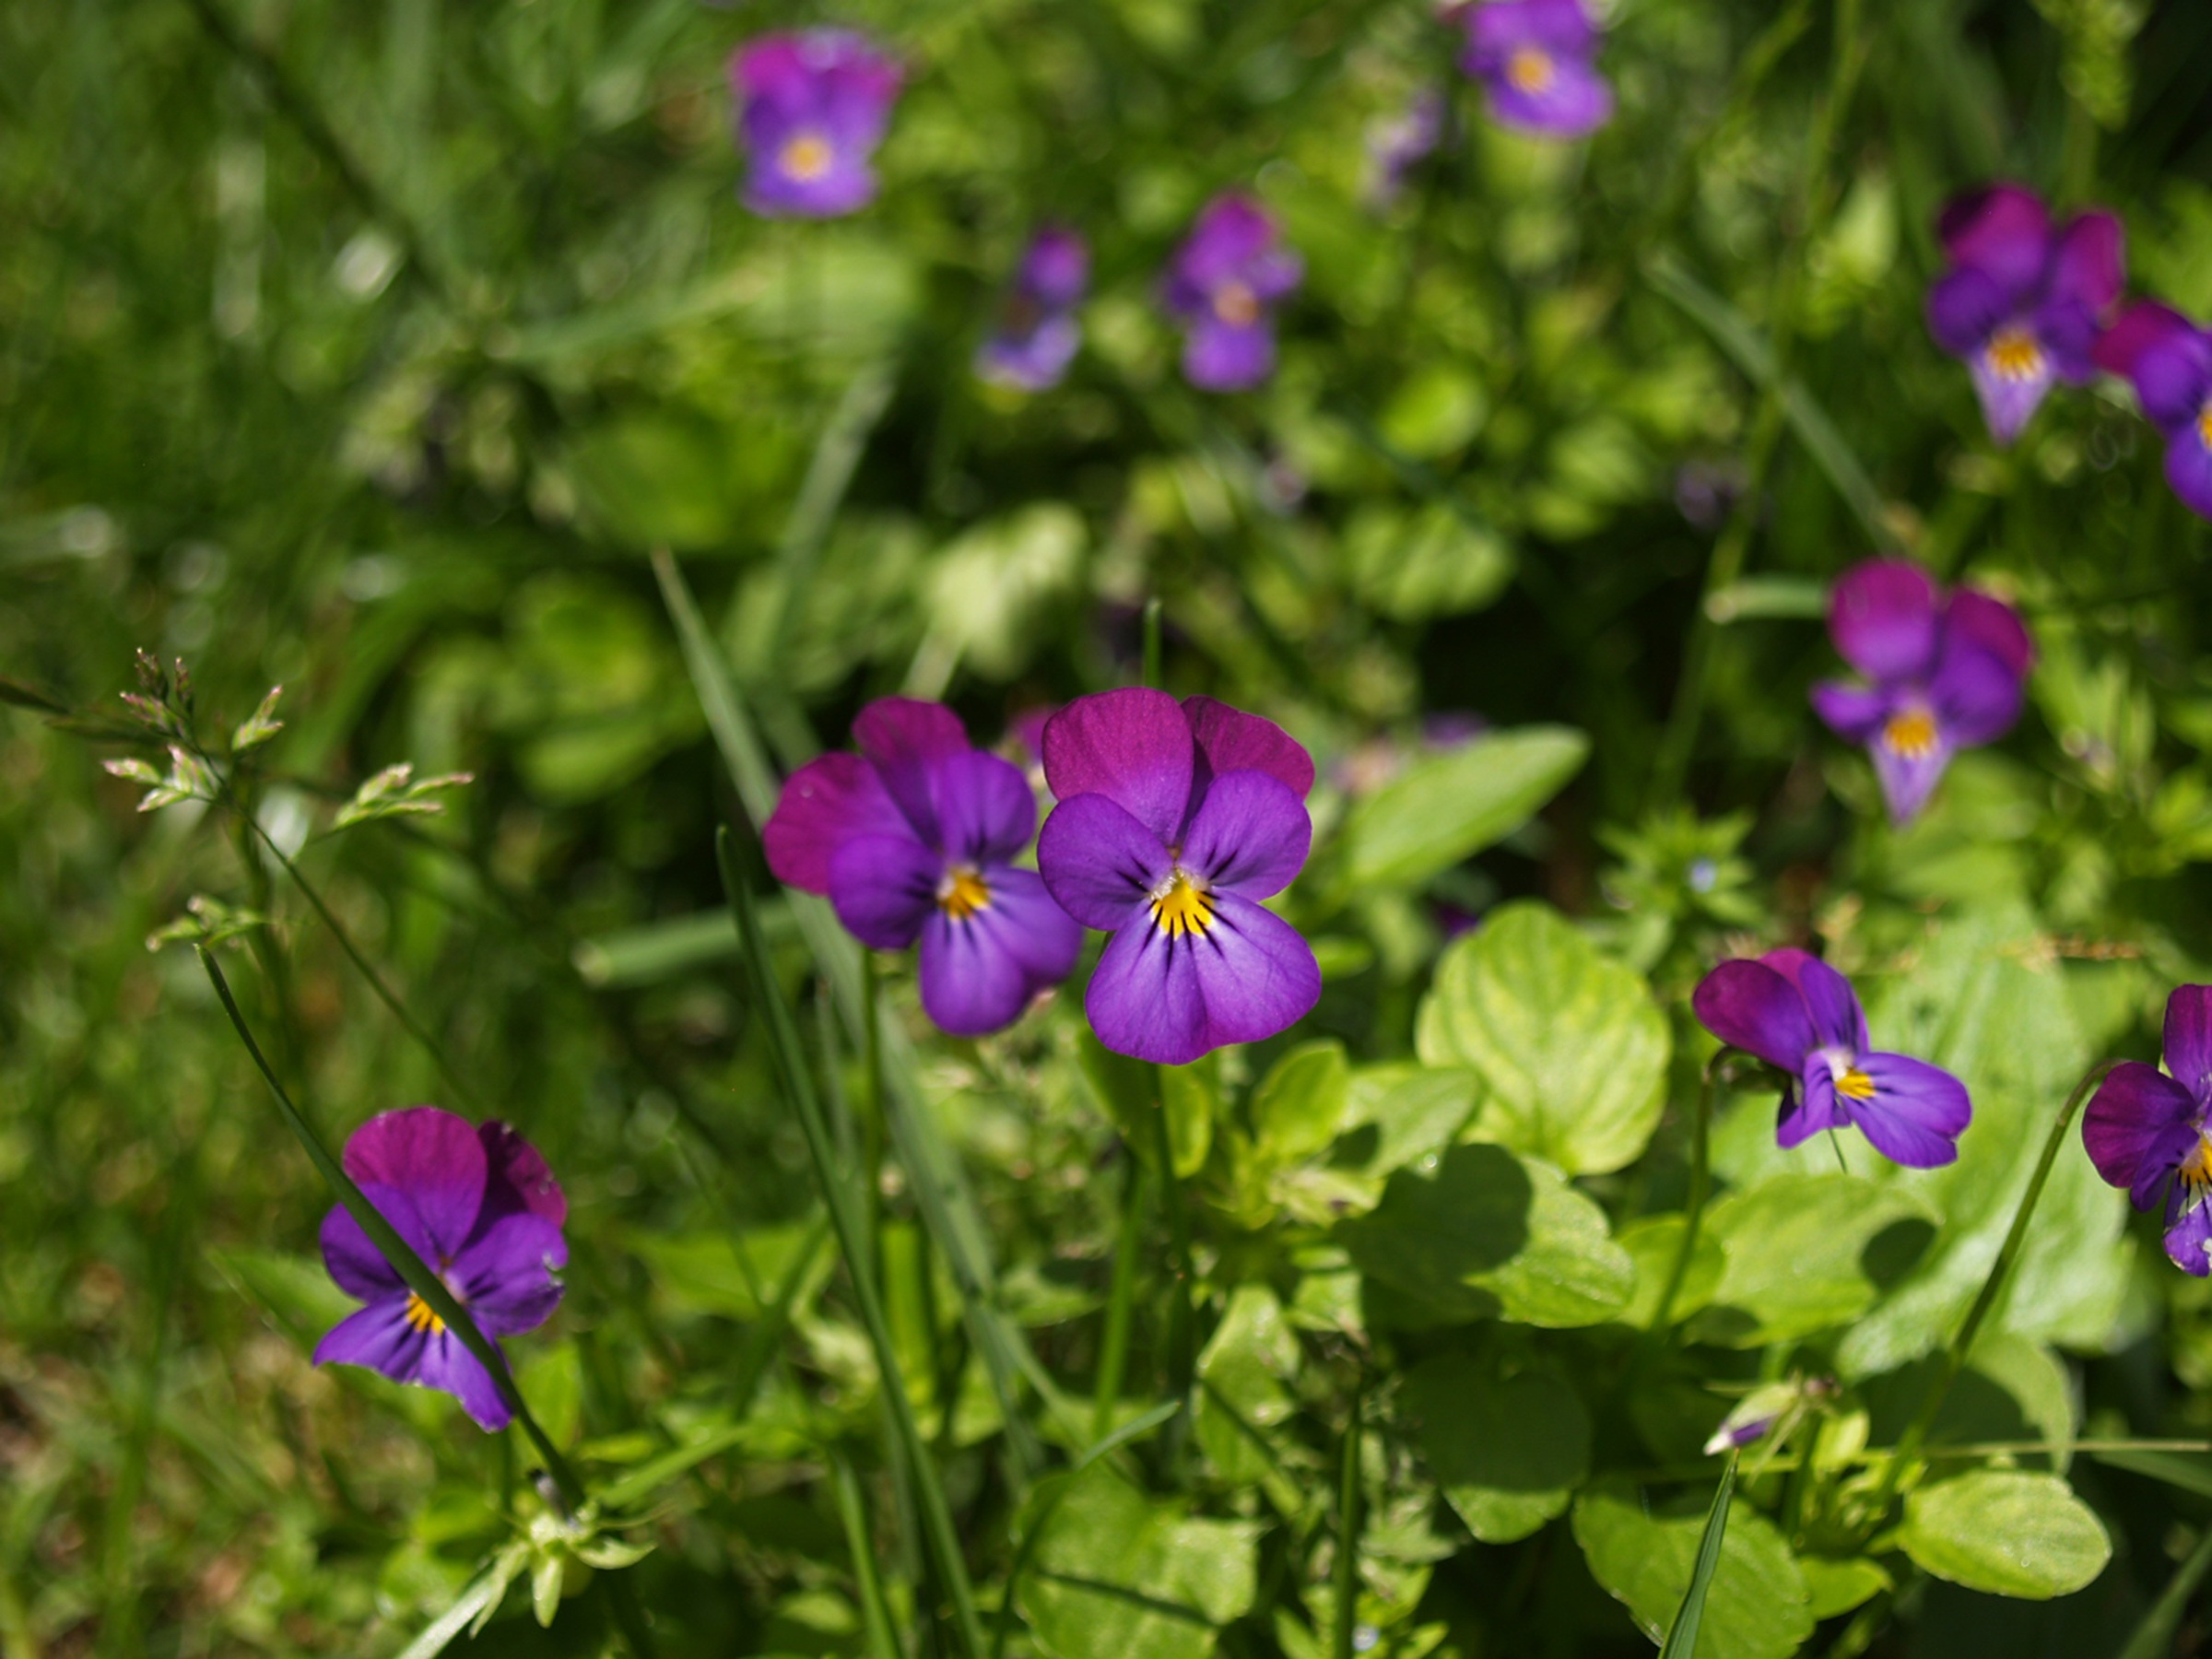
plant, field, meadow, flower, purple, summer, macro, botany, garden, flora, wildflower, flowers, purple flowers, violet, purple flower, viola, summer flowers, flowering plant, nearby, annual plant, land plant, violet family